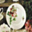
Label: plate